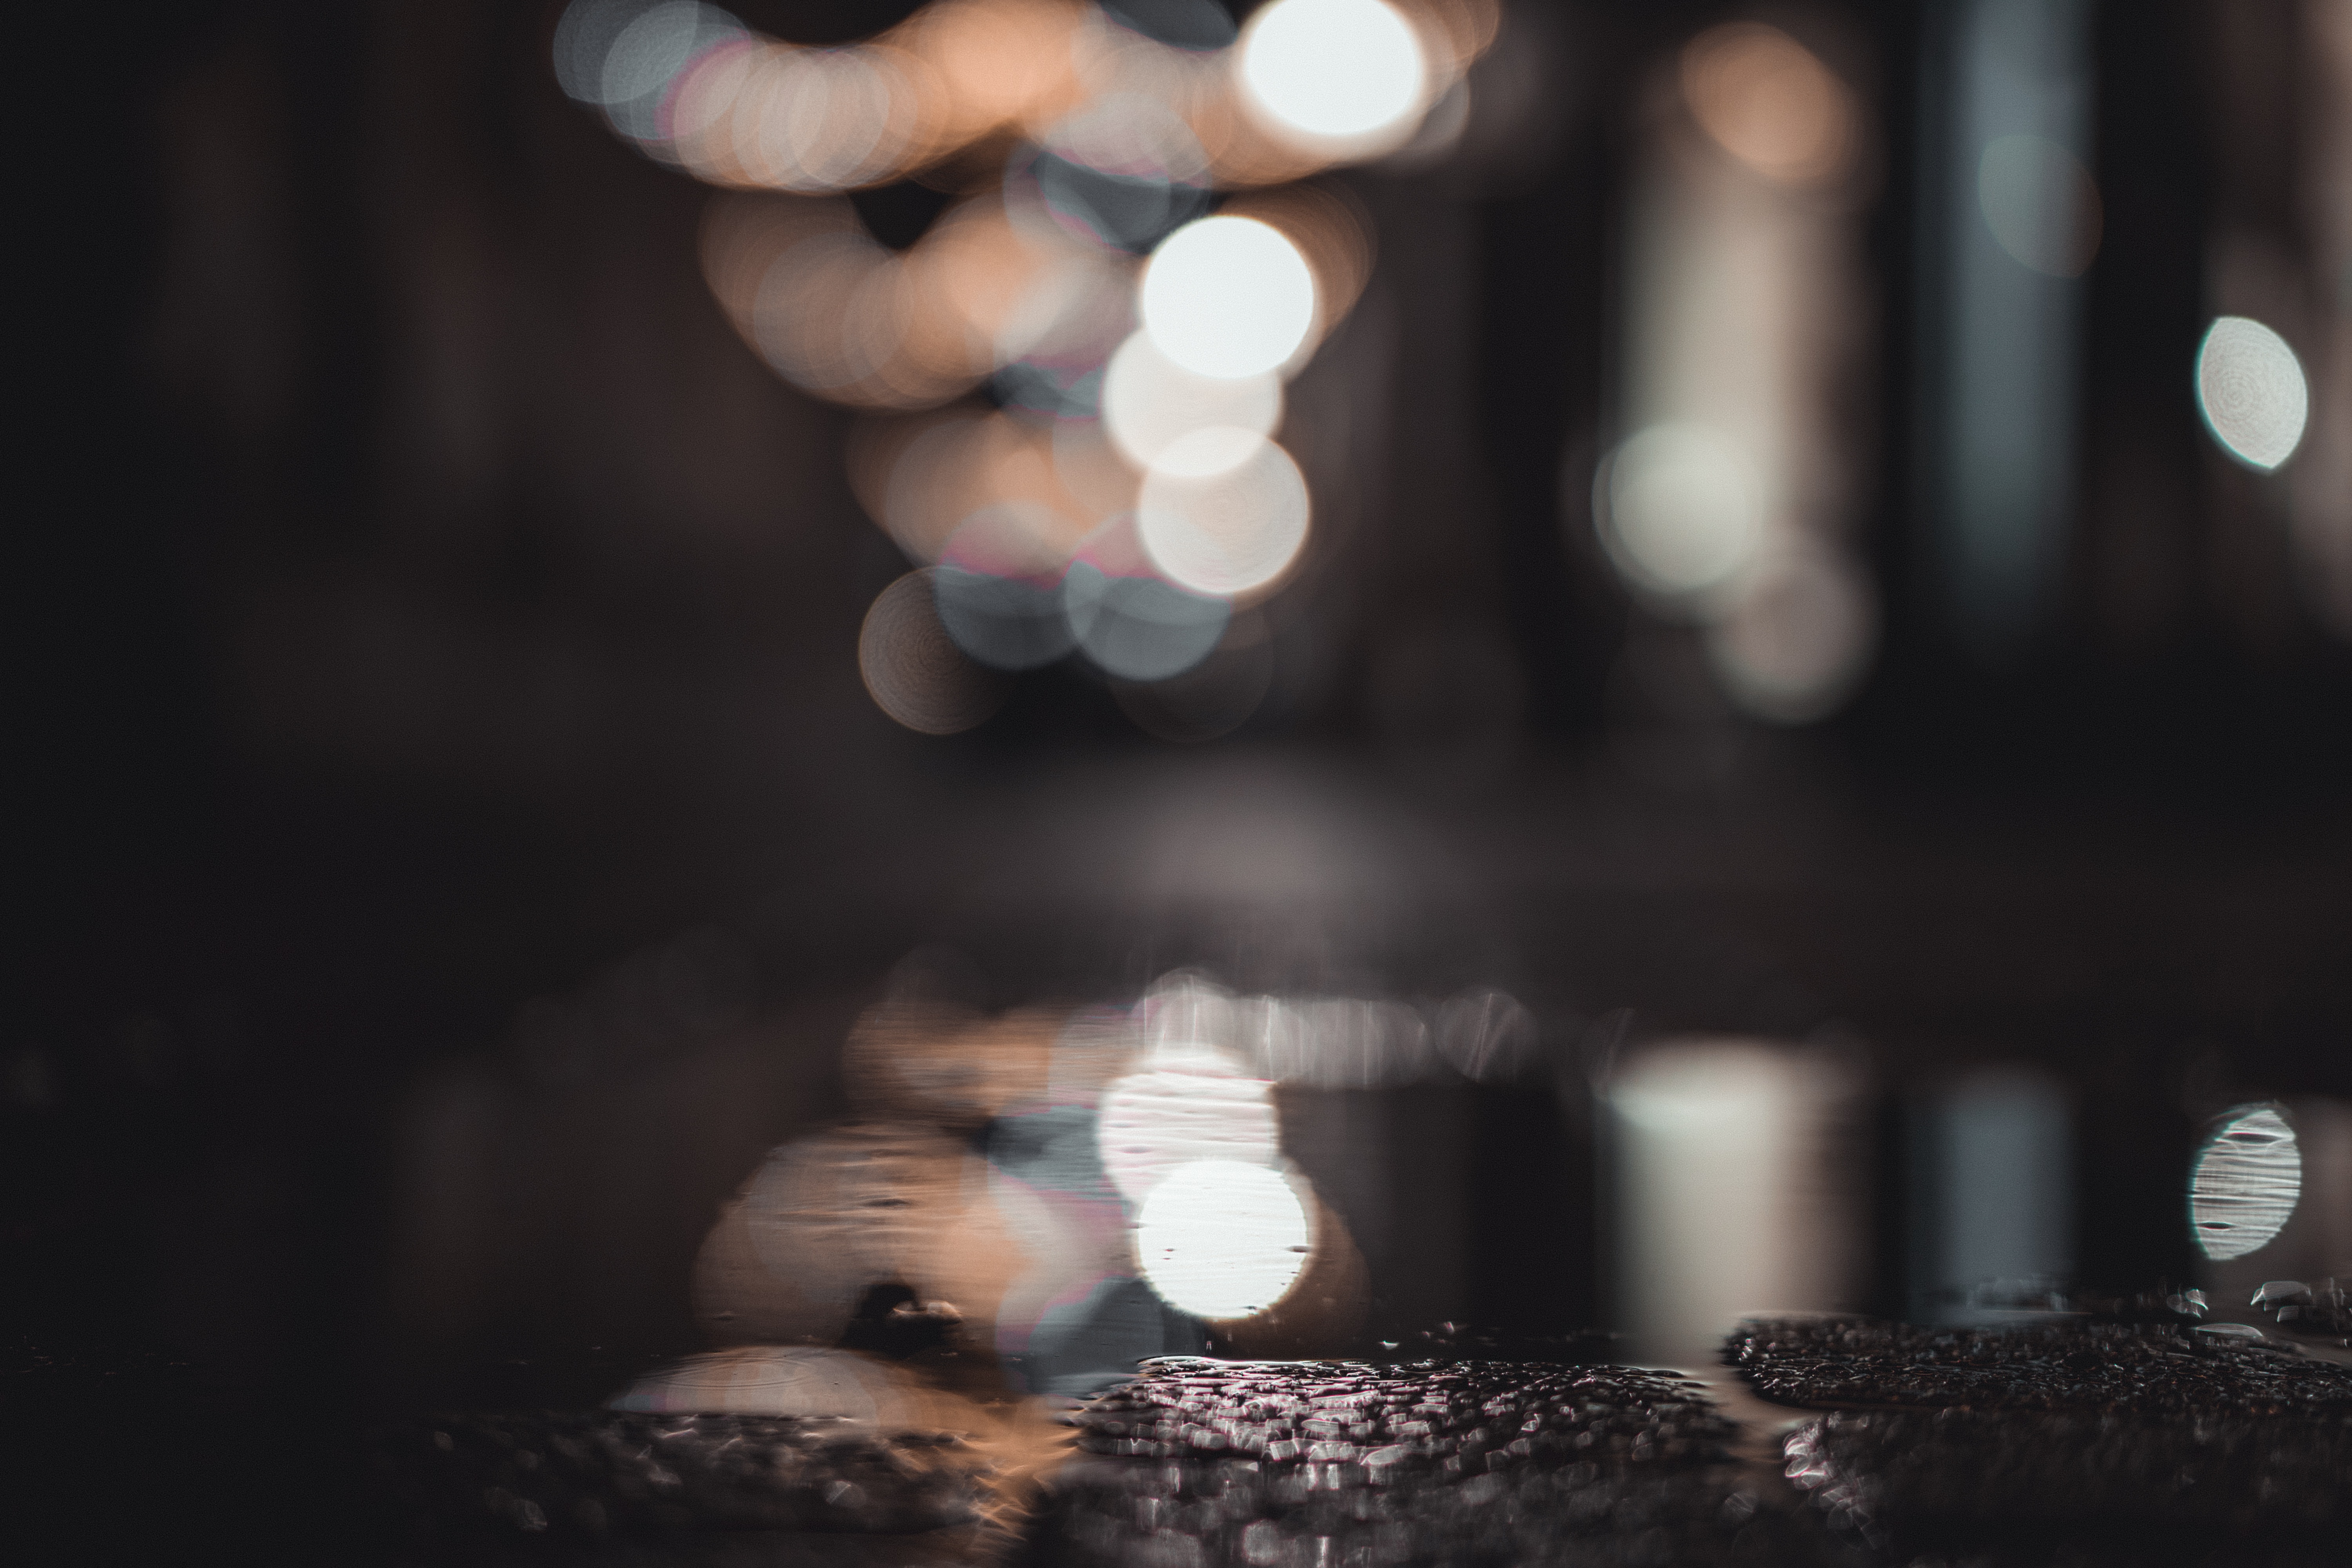
light, sky, lighting, water, night, reflection, cloud, tree, photography, winter, darkness